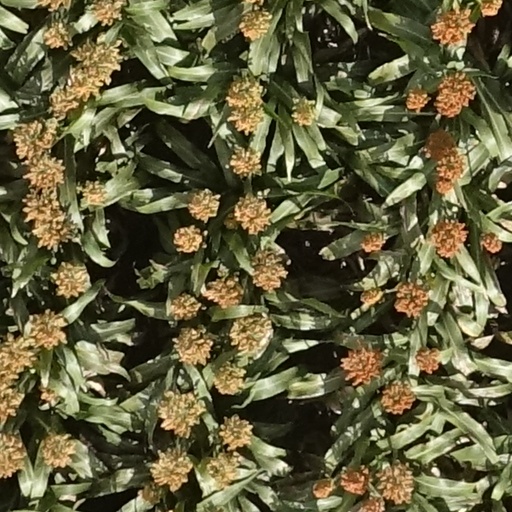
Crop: sorghum